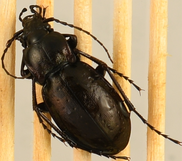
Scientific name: Carabus nemoralis nemoralis
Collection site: University of Notre Dame Environmental Research Center NEON (UNDE), plot UNDE_012